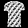
Label: T - shirt / top